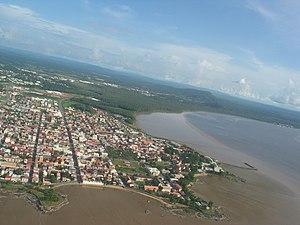
La rivière de Montsinéry est un cours d'eau situé dans la région ultrapériphérique et le département de la Guyane en France d'outre-mer en Amérique du Sud, et un affluent gauche du fleuve la rivière de Cayenne.
La rivière de Cayenne ou rivière des Cascades est un fleuve situé dans la région ultrapériphérique et le département de la Guyane française en Amérique du Sud dans l'arrondissement homonyme de Cayenne.